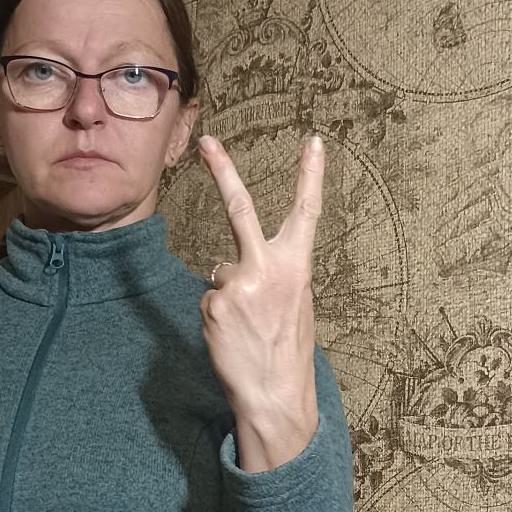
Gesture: peace_inverted